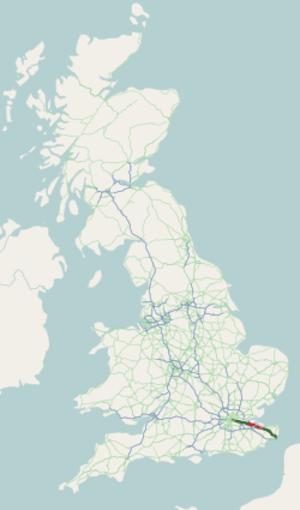
La route britannique A2 est une voie de communication menant de Londres à Douvres.